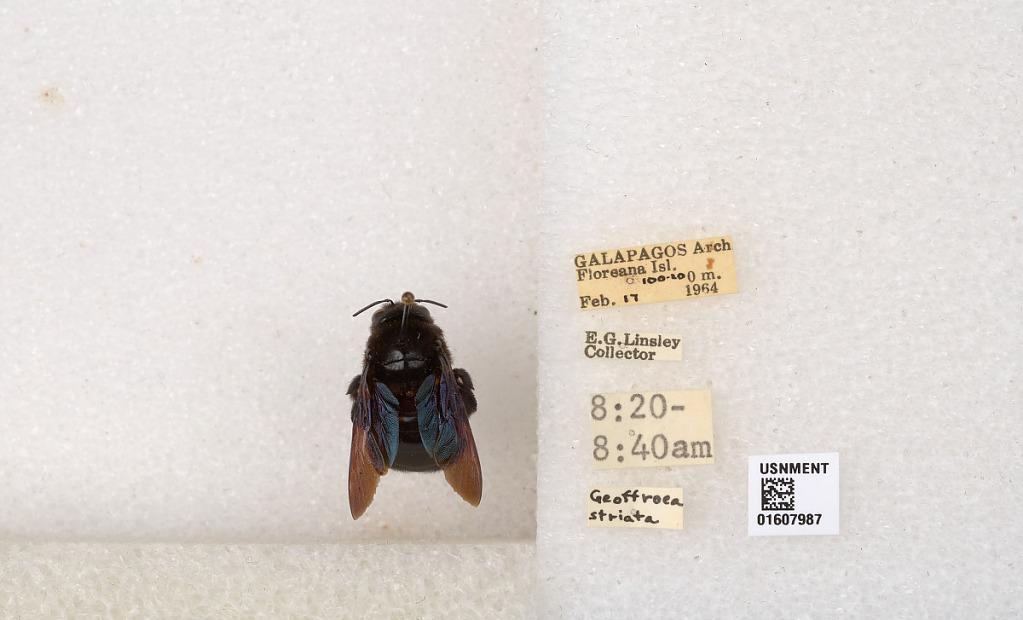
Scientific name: Xylocopa (Neoxylocopa) darwini Cockerell
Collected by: E. Linsley
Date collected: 1964-2-17
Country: Ecuador
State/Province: Galapagos
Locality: Floreana Isl.
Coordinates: -1.29025, -90.4317